Analogion

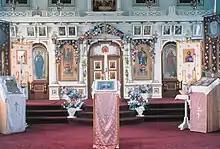
Russian Orthodox Church in Seldovia, Alaska

Analogia are used for the veneration of icons, usually with a candlestand beside or behind it, or an oil lamp burning above it. The candlestand may hold one candle and be used to illuminate the icon, or it may be part of a candlestick for the faithful to offer candles as they venerate the icon.